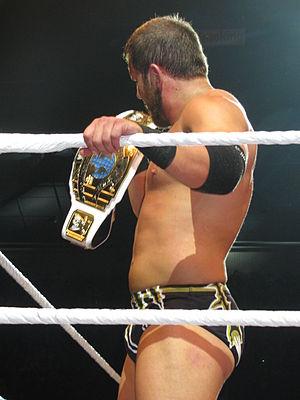
Curtis Axel, de son vrai nom Joseph Curtis Hennig, est un catcheur américain. Il est notamment connu pour son travail à la World Wrestling Entertainment.